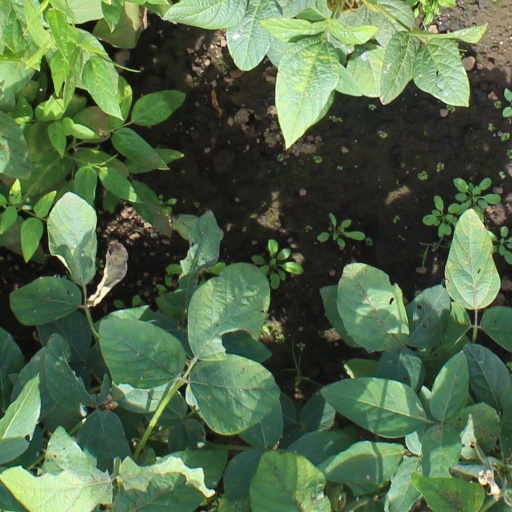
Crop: soybean